The Prisoner of Sex

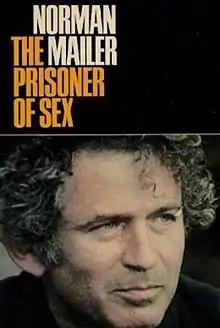
Cover of the first edition

The Prisoner of Sex is a non-fiction work by American author Norman Mailer, first published in 1971, that responds to the rise of second-wave feminism and specifically critiques the arguments made by feminist writers such as Kate Millett. Commissioned originally as a long-form article for "Harper’s Magazine", the book blends memoir, literary criticism, and polemic as Mailer confronts what he perceives as the movement's reductionist views on sex, power, and literature. Notorious for its provocative tone and contentious engagement with feminist theory, "The Prisoner of Sex" both reflected and intensified the cultural debates of the era, solidifying Mailer's reputation as a polarizing voice in American letters.